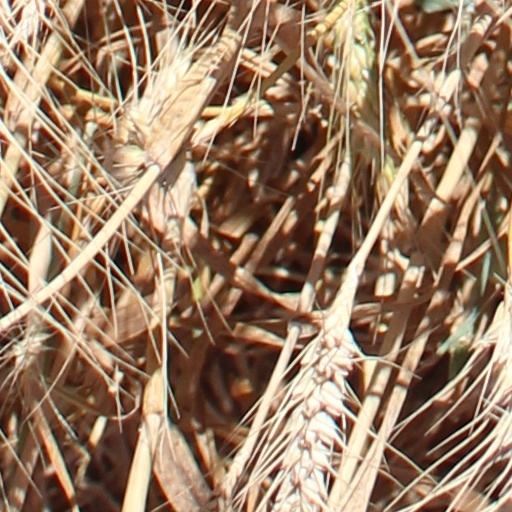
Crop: wheat